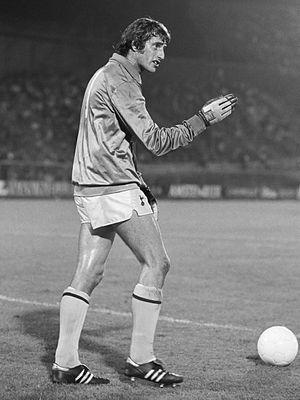
Ray Clemence, né le 5 août 1948 à Skegness, est un footballeur anglais, qui évoluait au poste de gardien de but à Liverpool et en équipe d'Angleterre.